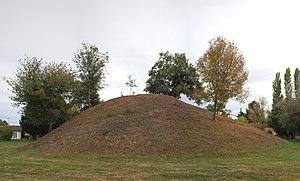
Poype de Saint-Cyr-sur-Menthon.
Saint-Cyr-sur-Menthon, est une commune française située dans le département de l'Ain en région Auvergne-Rhône-Alpes.
La motte castrale de Saint-Cyr-sur-Menthon ou poype de Saint-Cyr-sur-Menthon est une fortification de terre du Xᵉ siècle qui se dresse sur la commune de Saint-Cyr-sur-Menthon, dans le département de l'Ain, en région Auvergne-Rhône-Alpes.